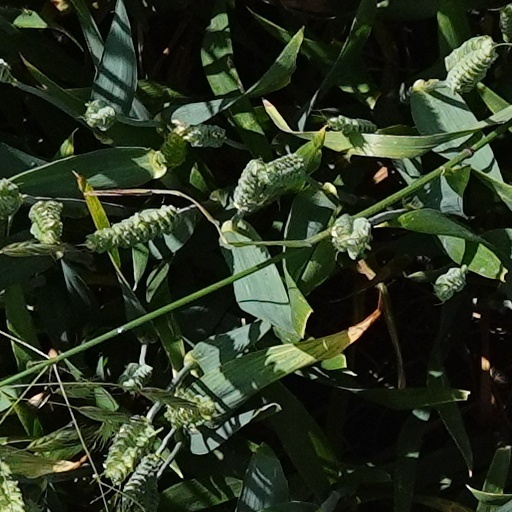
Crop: wheat